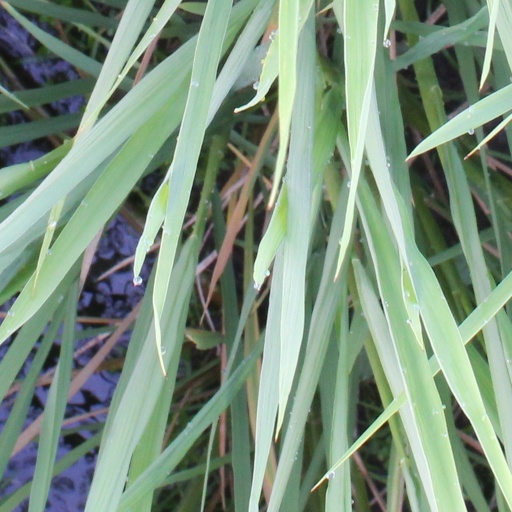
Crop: rice